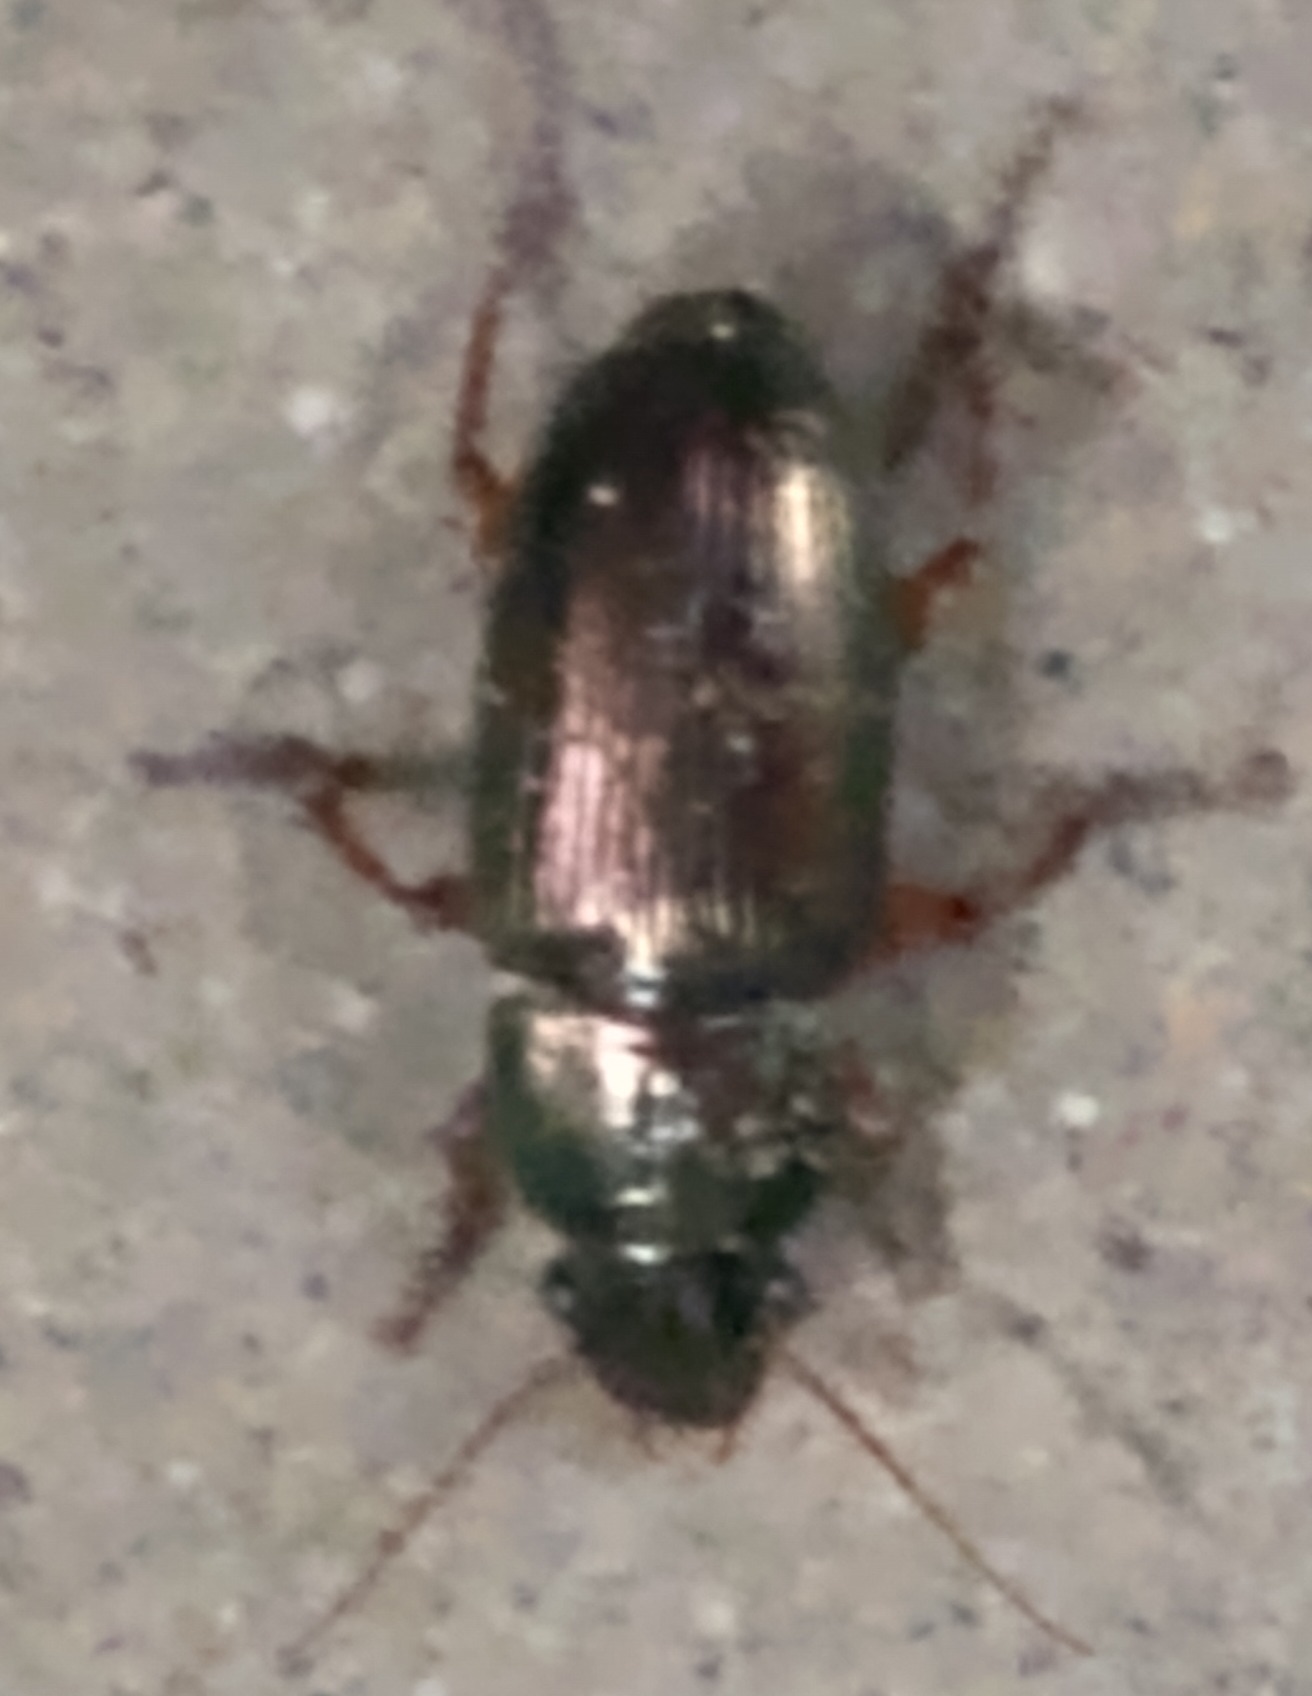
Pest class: predators